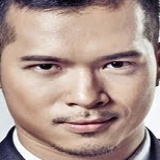
ca sĩ Trương Thế Vinh